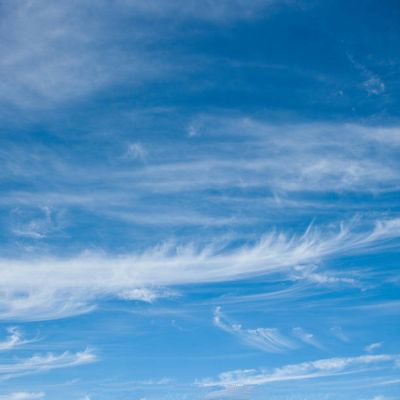
Cloud type: Cirrus (Ci)